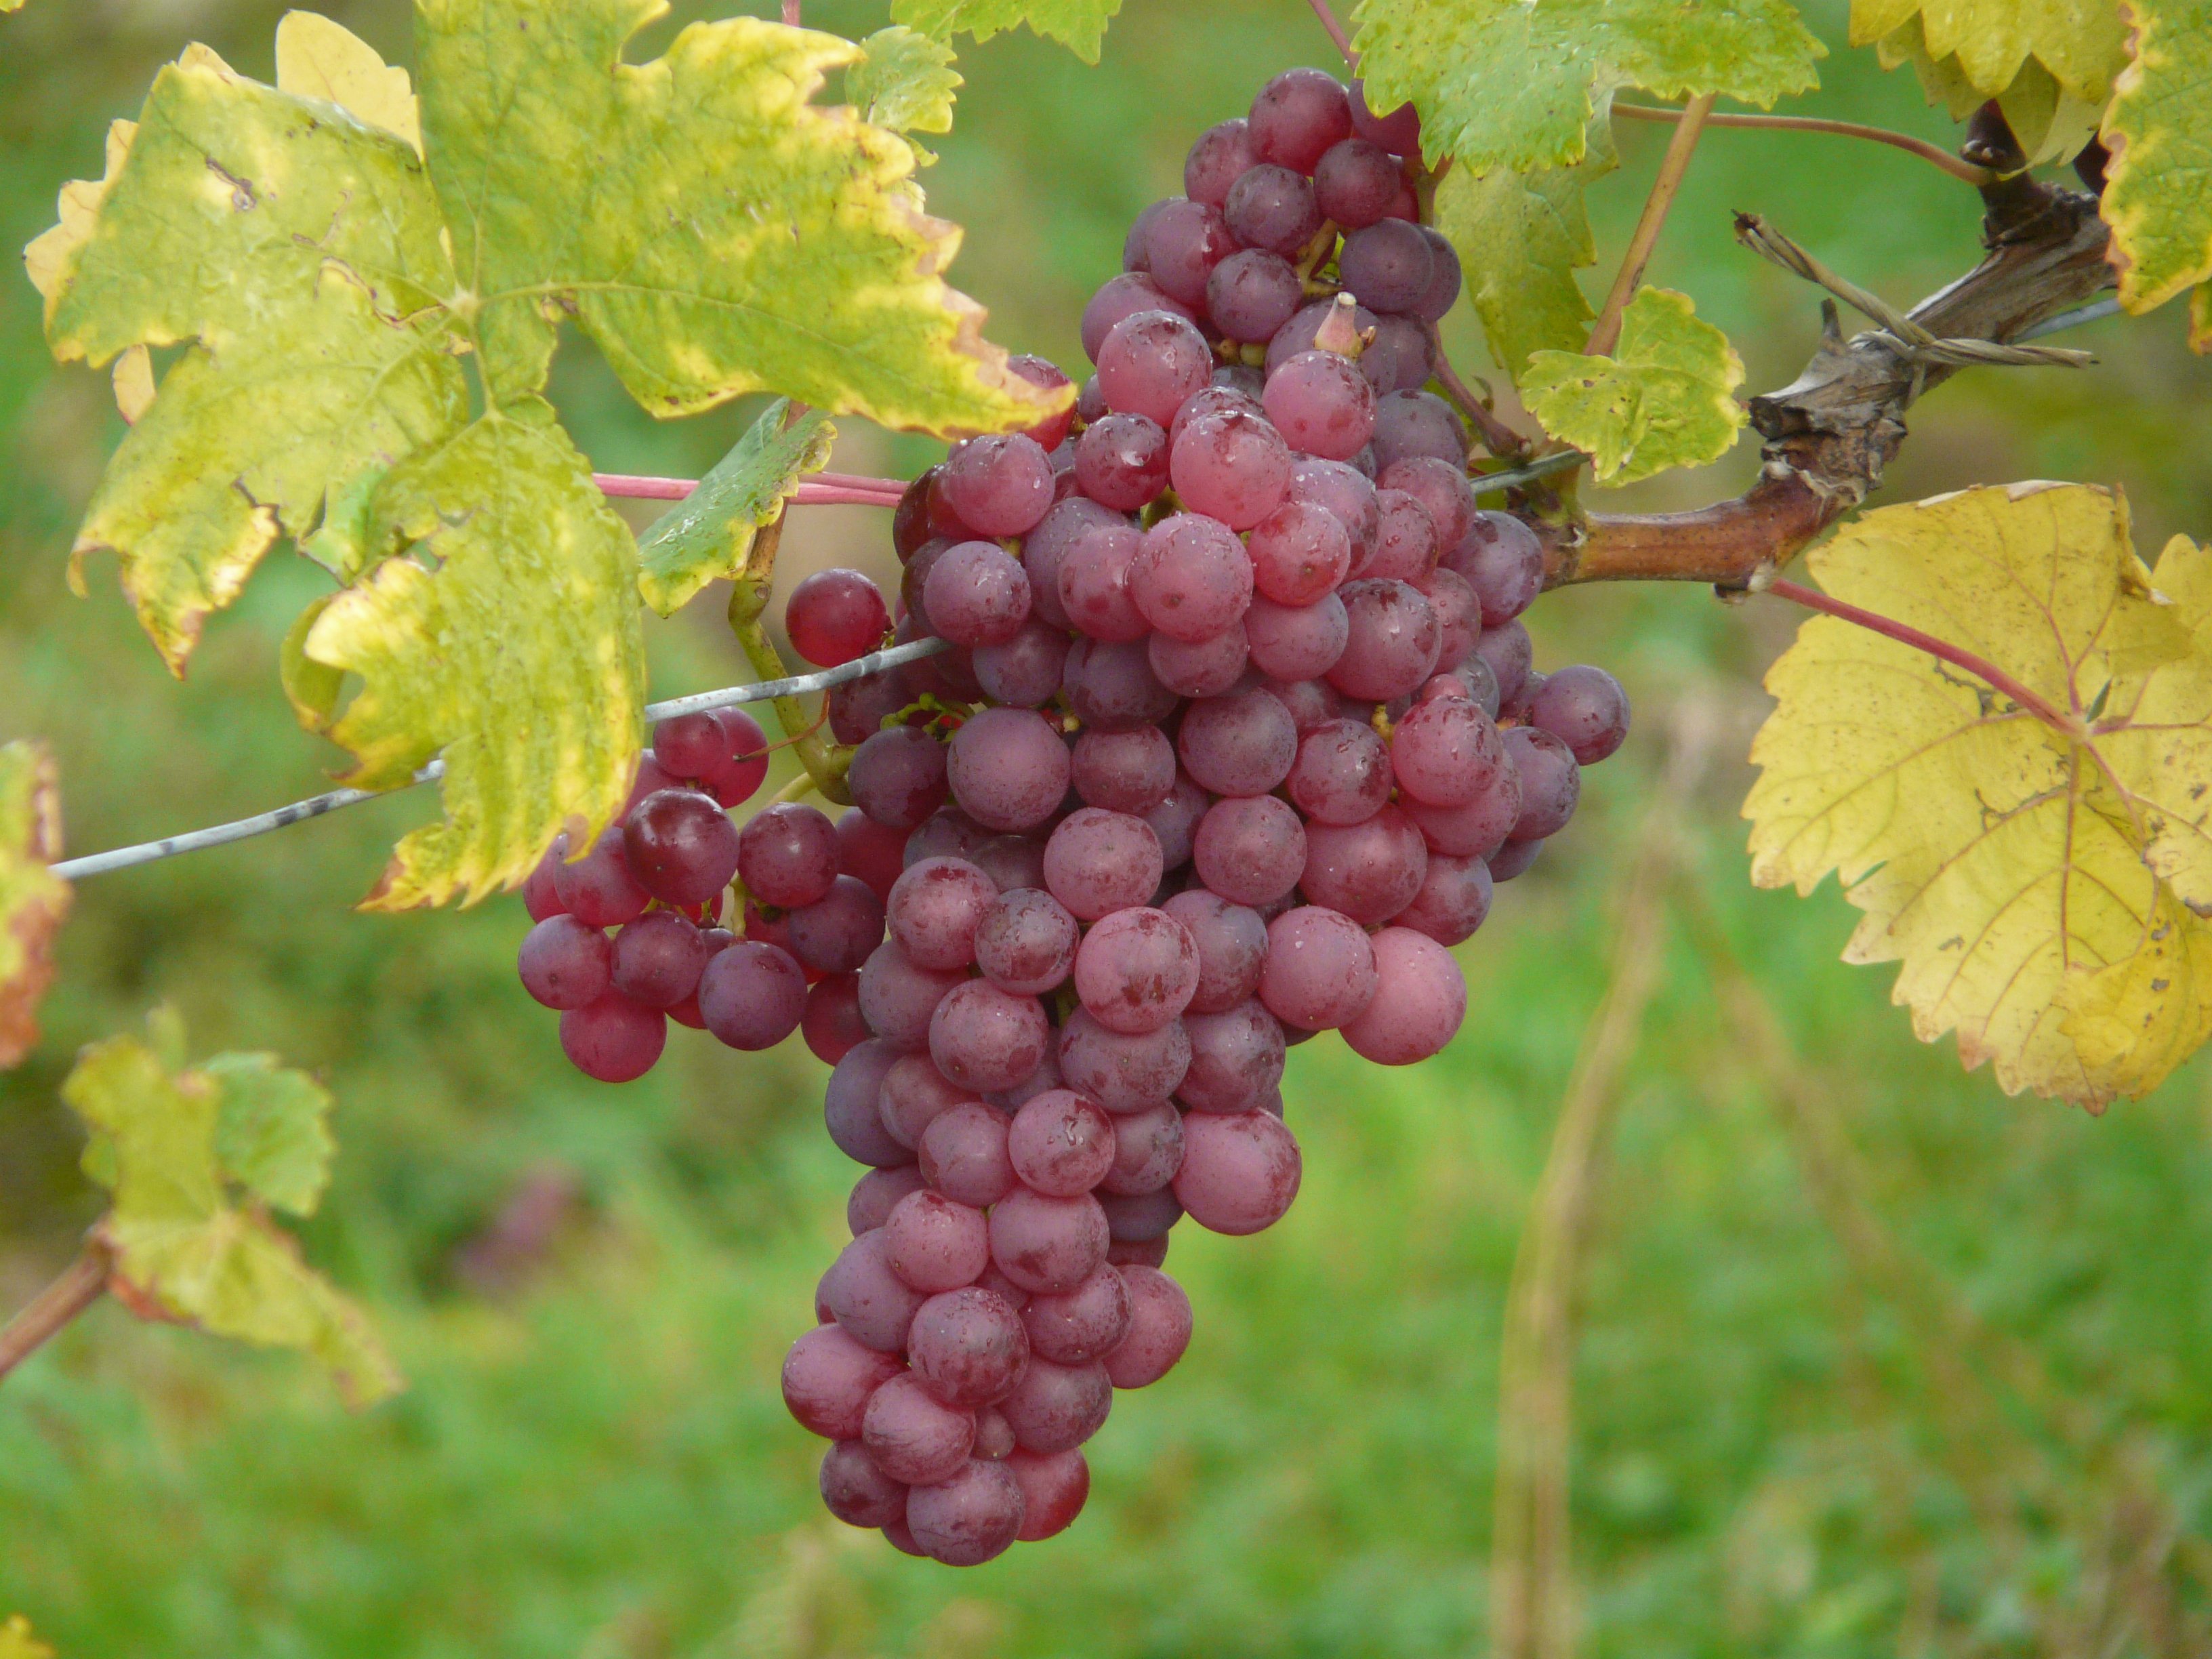
plant, grape, wine, fruit, flower, food, produce, agriculture, cultivation, shrub, grapes, plantation, flowering plant, vitis, sultana, land plant, grapevine family